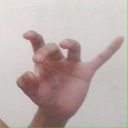
अक्षर: ओ